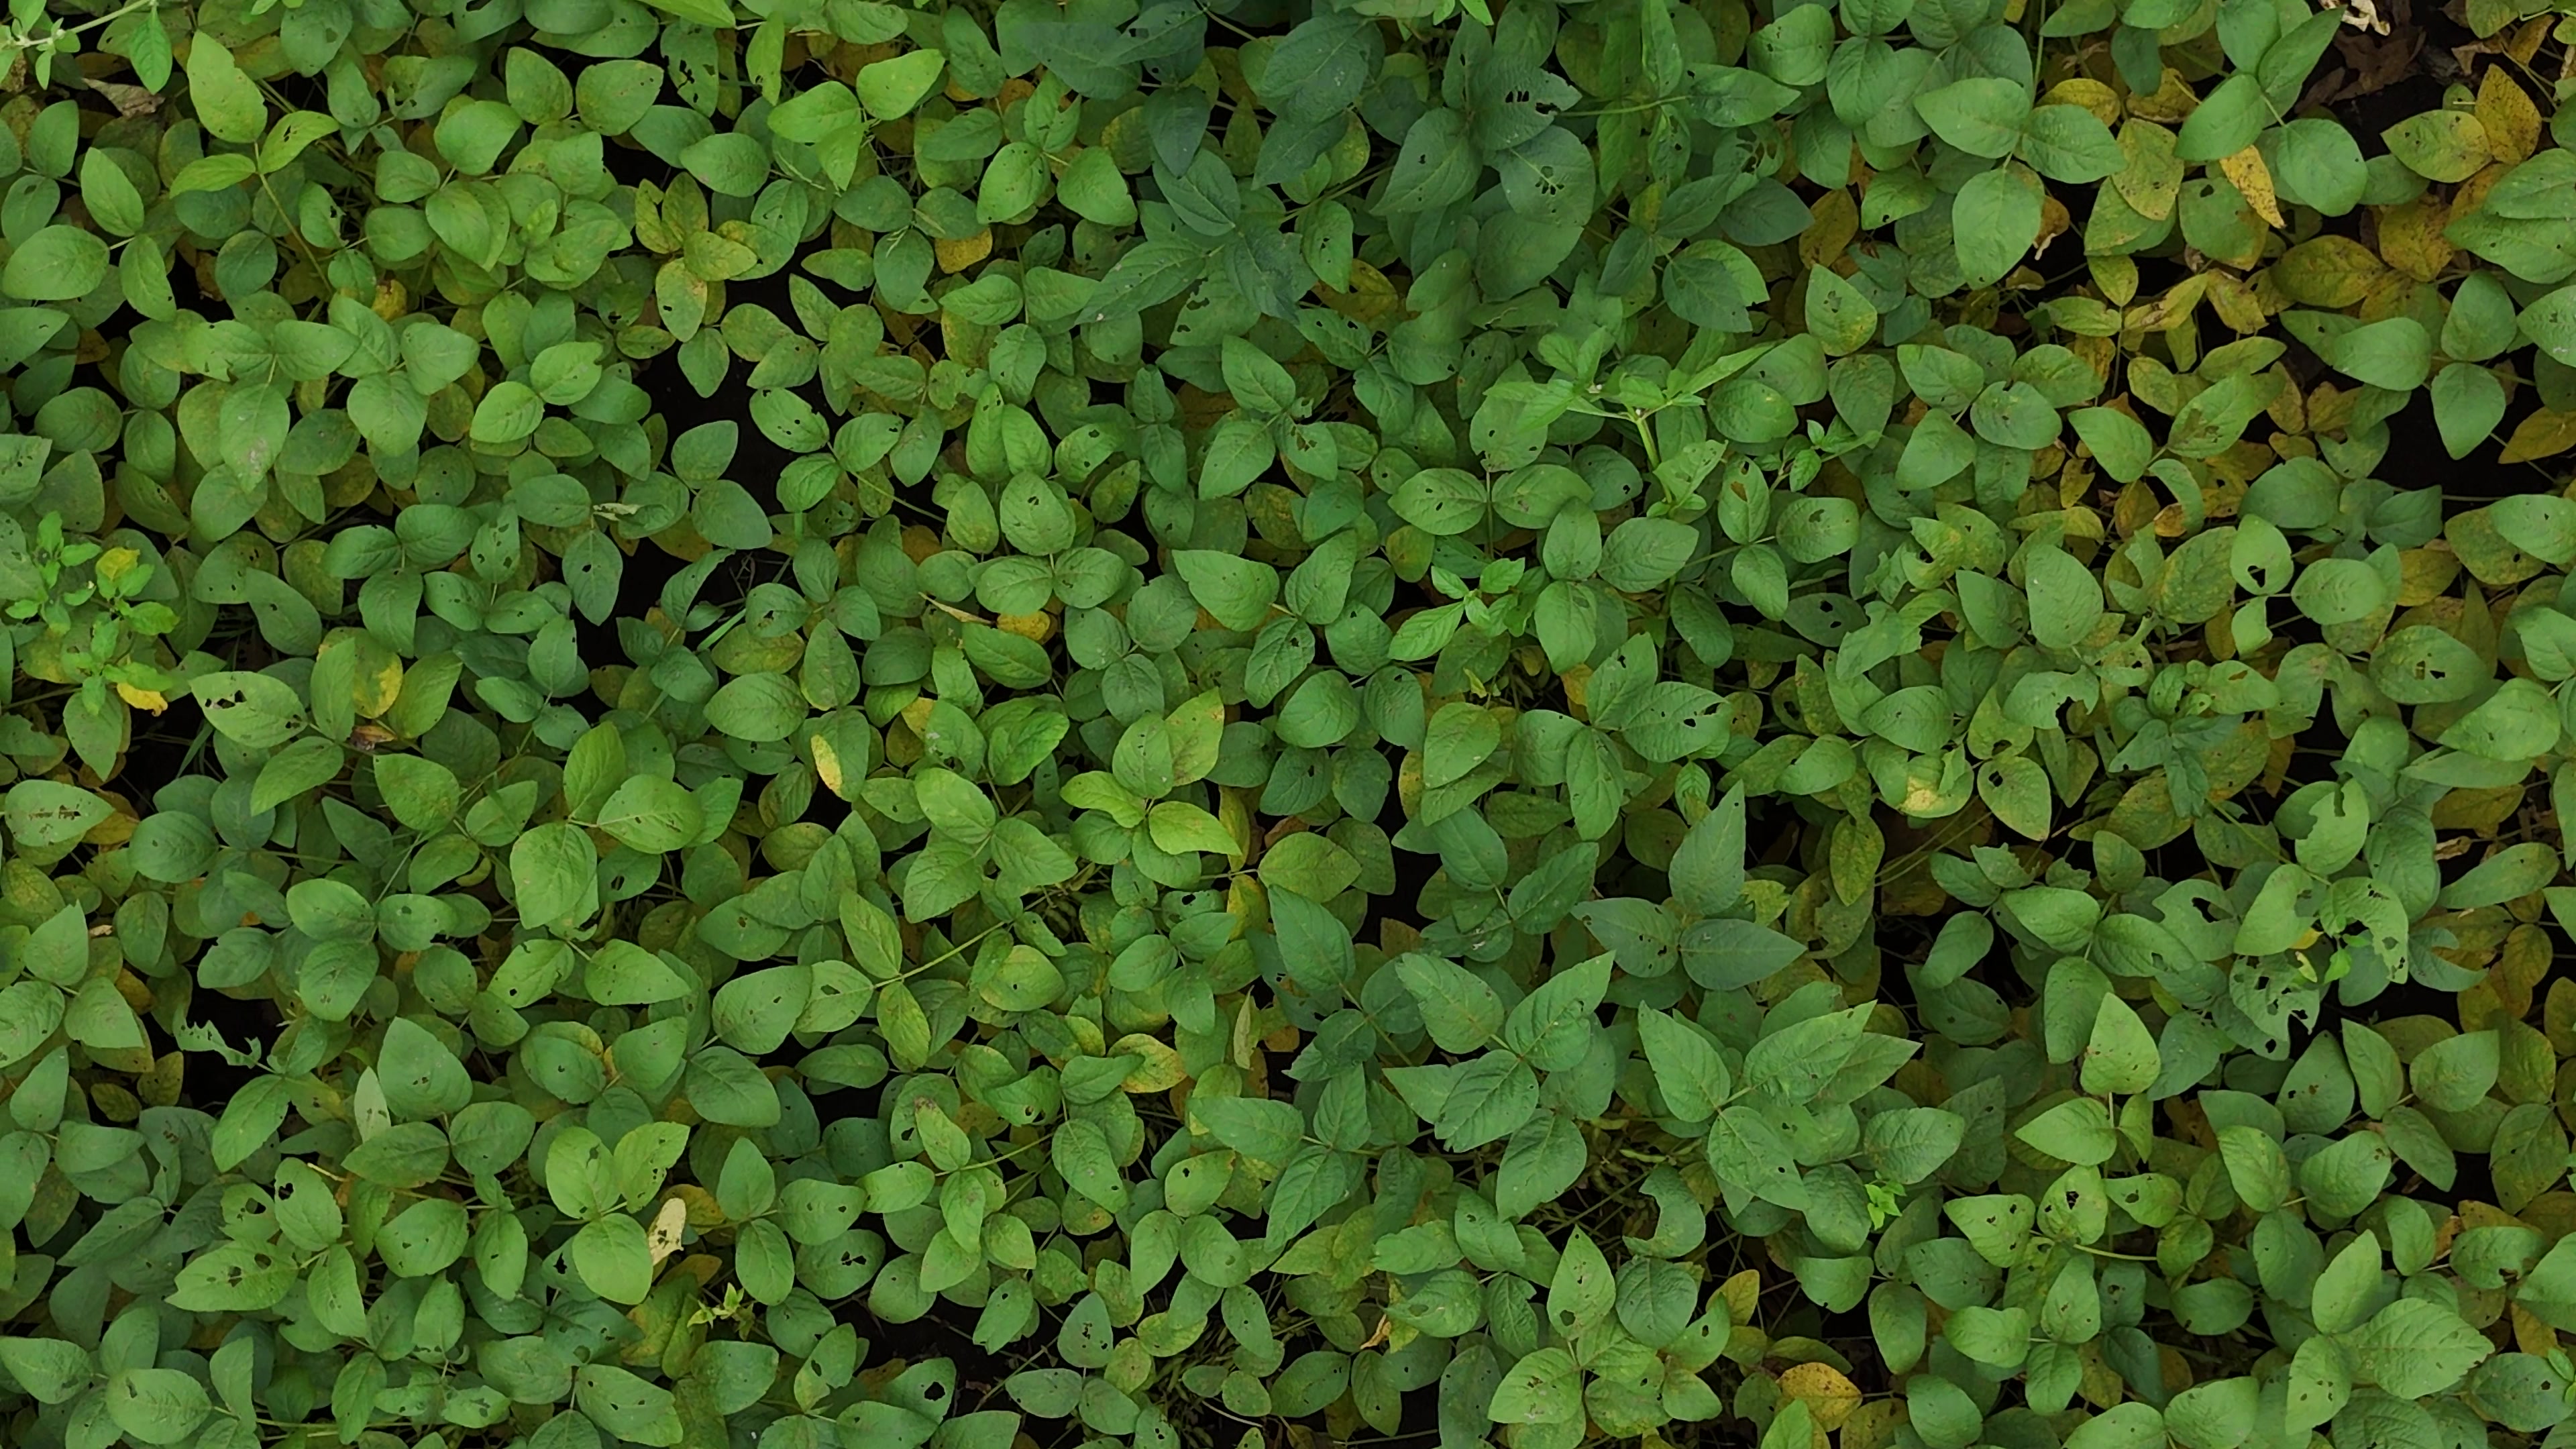
Label: Mosaic